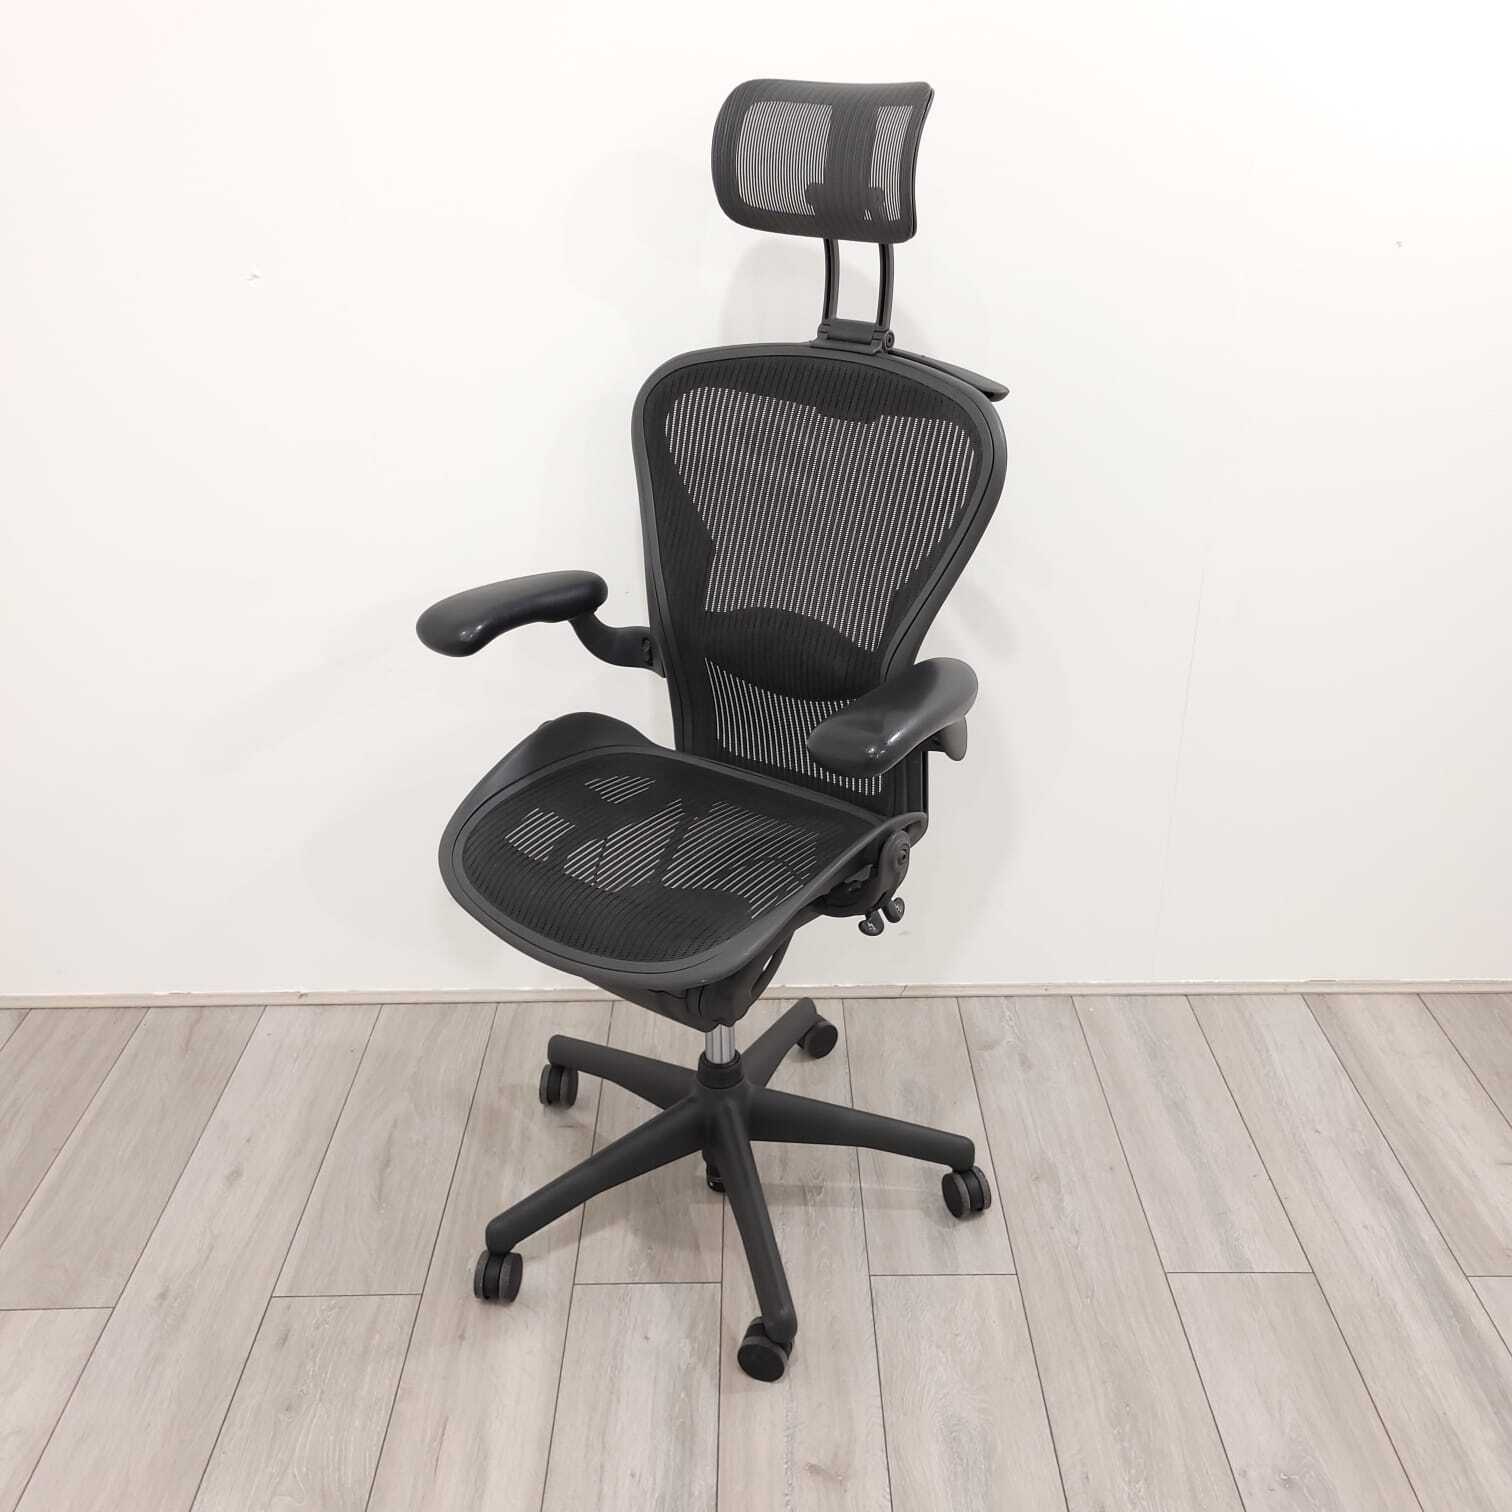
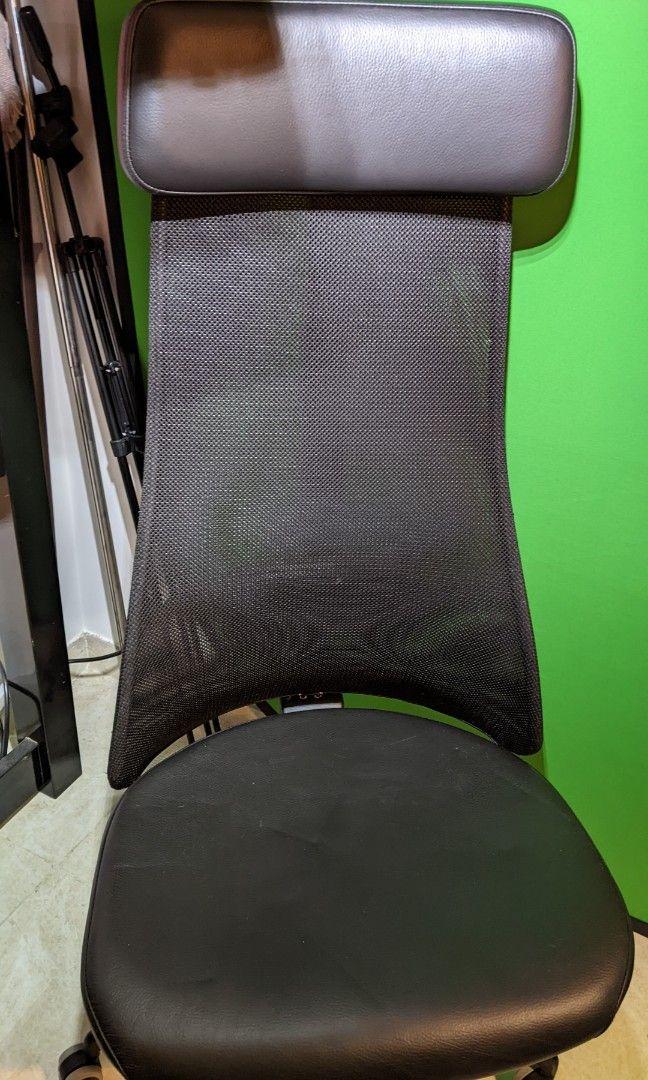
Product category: items_chair
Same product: no